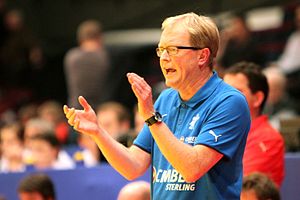
Ulrik Wilbek
Ulrik Wilbek under EM i håndbold 2010 (mænd).
Ulrik Wilbek er en dansk håndboldtræner, forfatter, foredragsholder og lokalpolitiker, og siden 1. januar 2018 borgmester i Viborg Kommune.